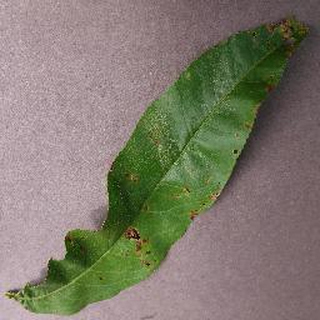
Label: peach_bacterial_spot